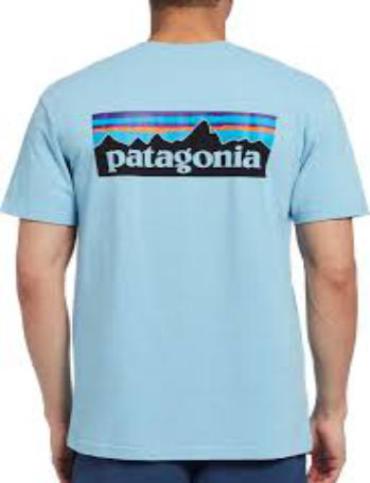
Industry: Clothes